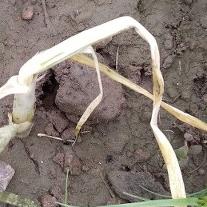
Crop: Onion
Condition: fusarium-d